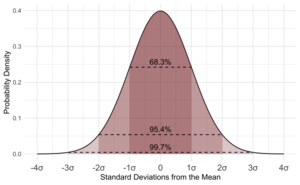
La statistique est la discipline qui étudie des phénomènes à travers la collecte de données, leur traitement, leur analyse, l'interprétation des résultats et leur présentation afin de rendre ces données compréhensibles par tous. C'est à la fois une science, une méthode et un ensemble de techniques.